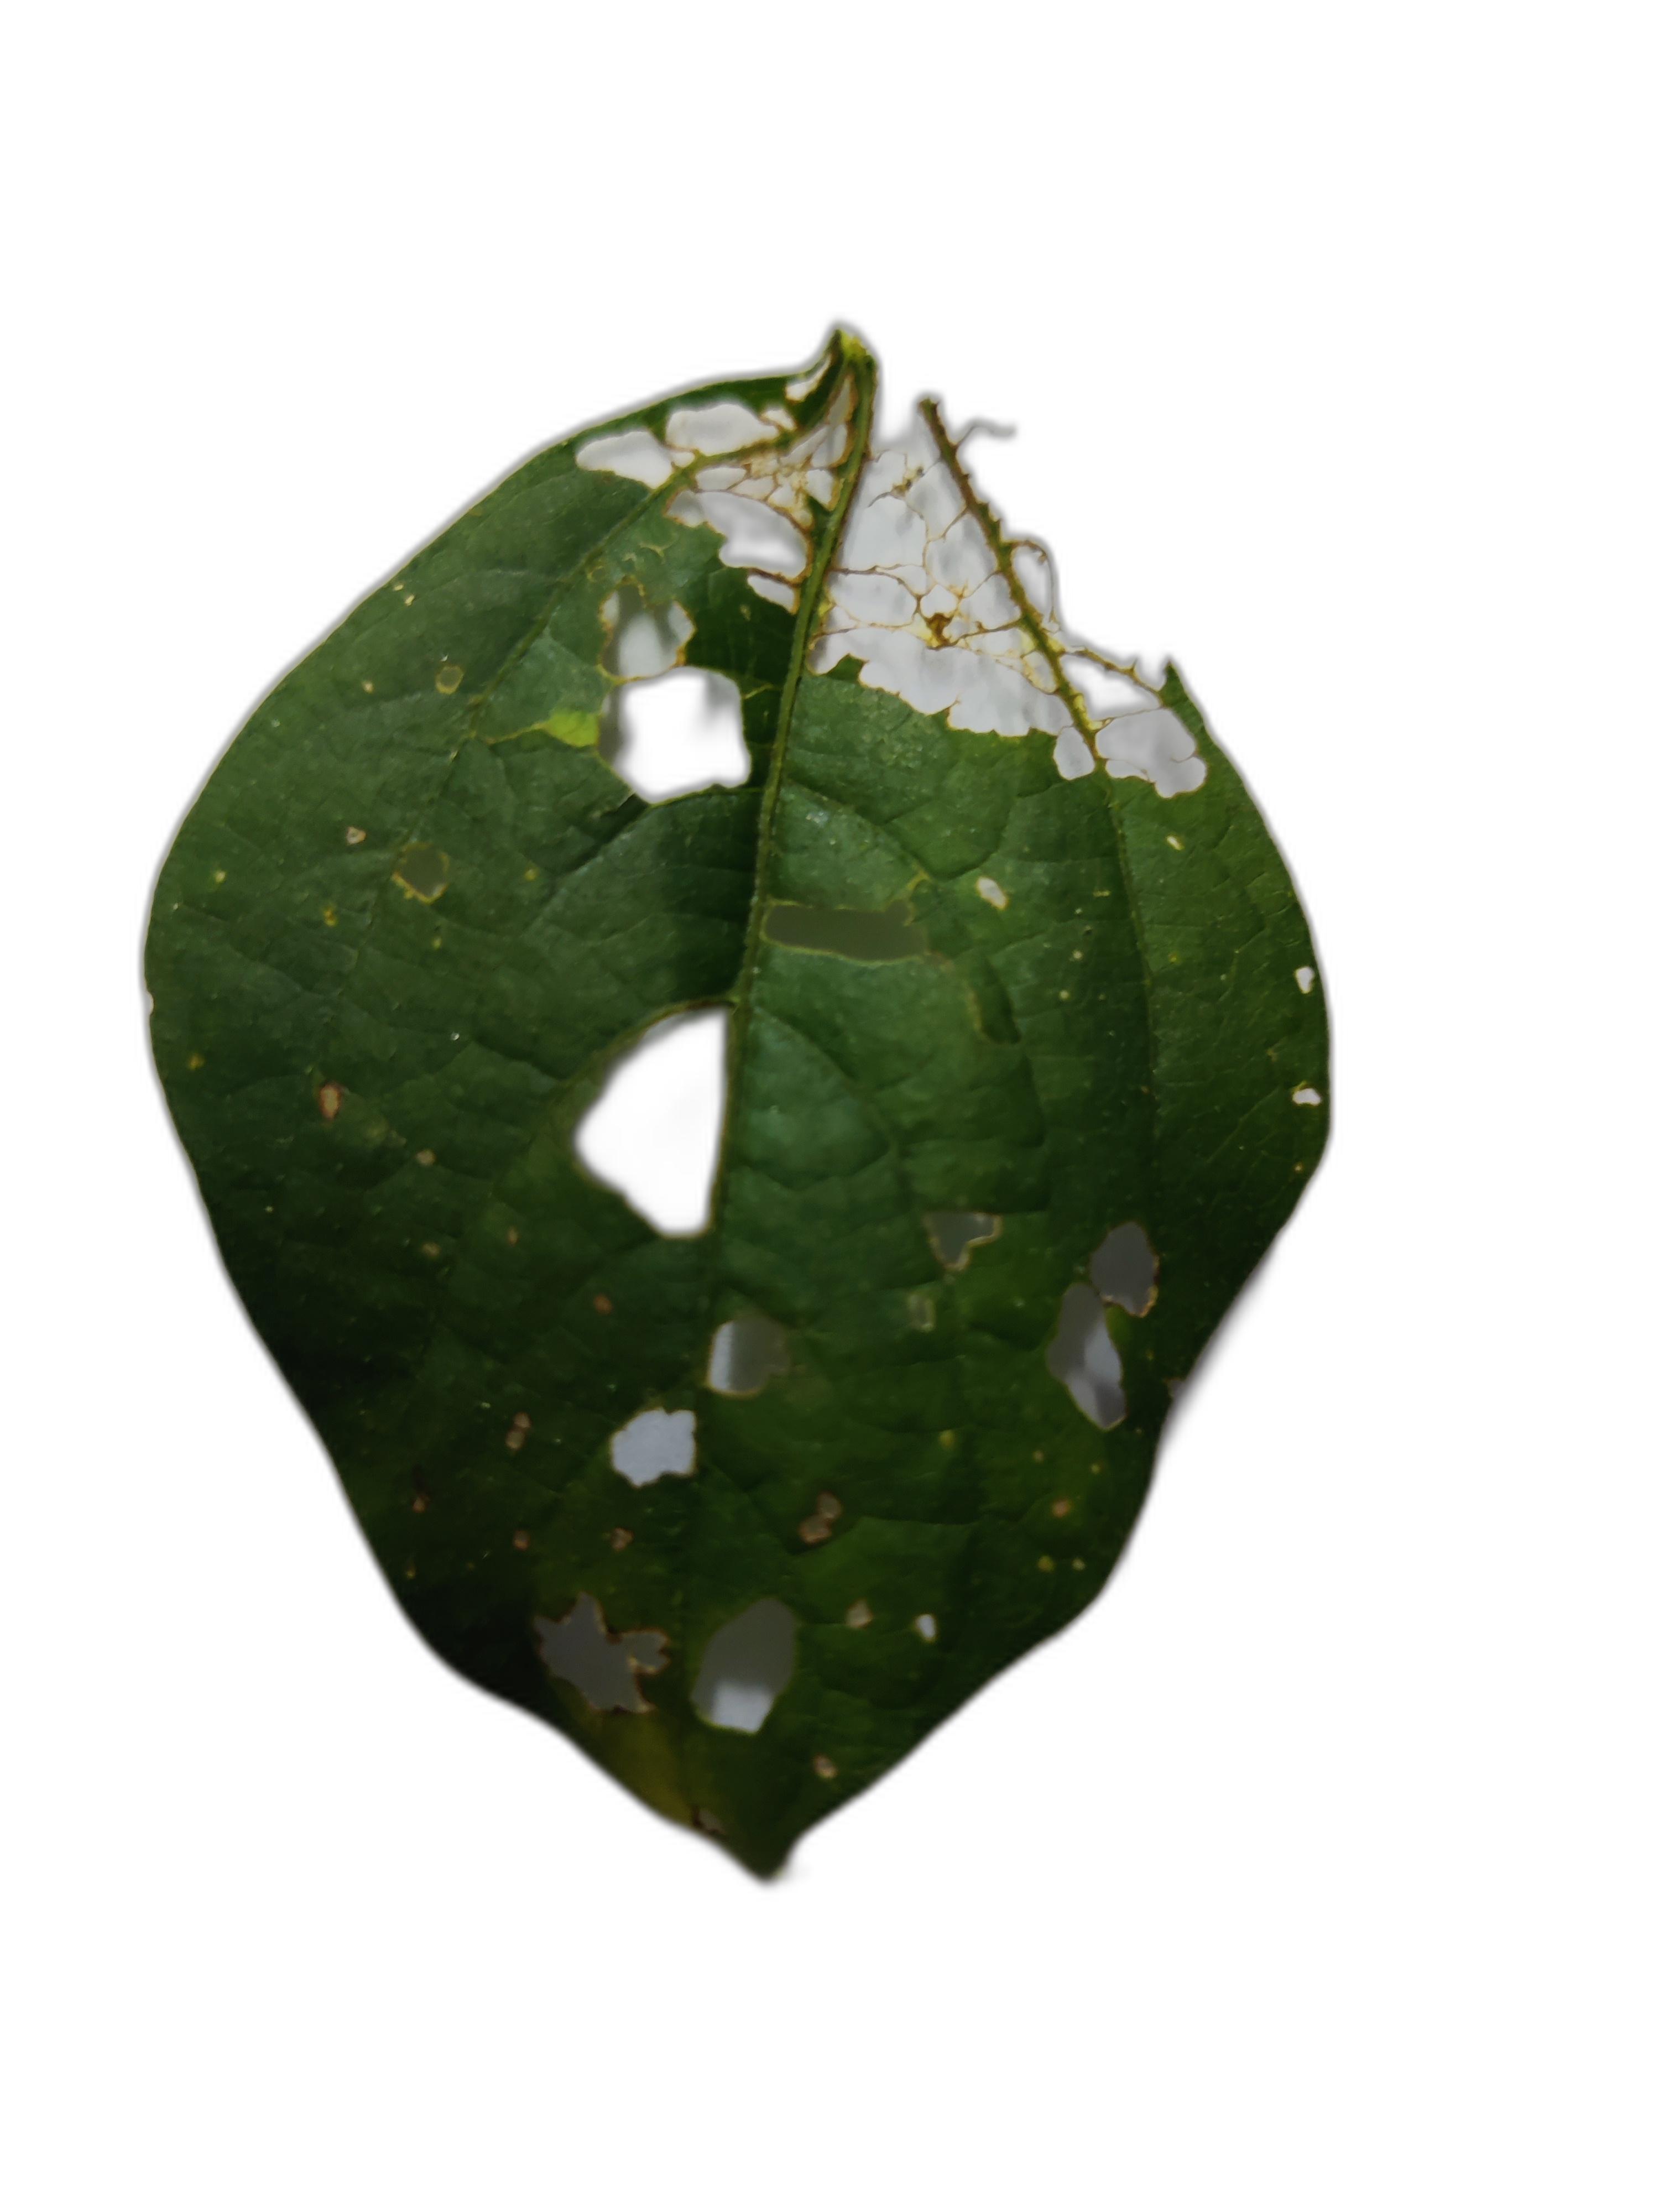
Label: Cercospora leaf spot